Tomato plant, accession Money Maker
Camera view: horizontal (90 deg, fisheye); turntable rotation: 60 degrees
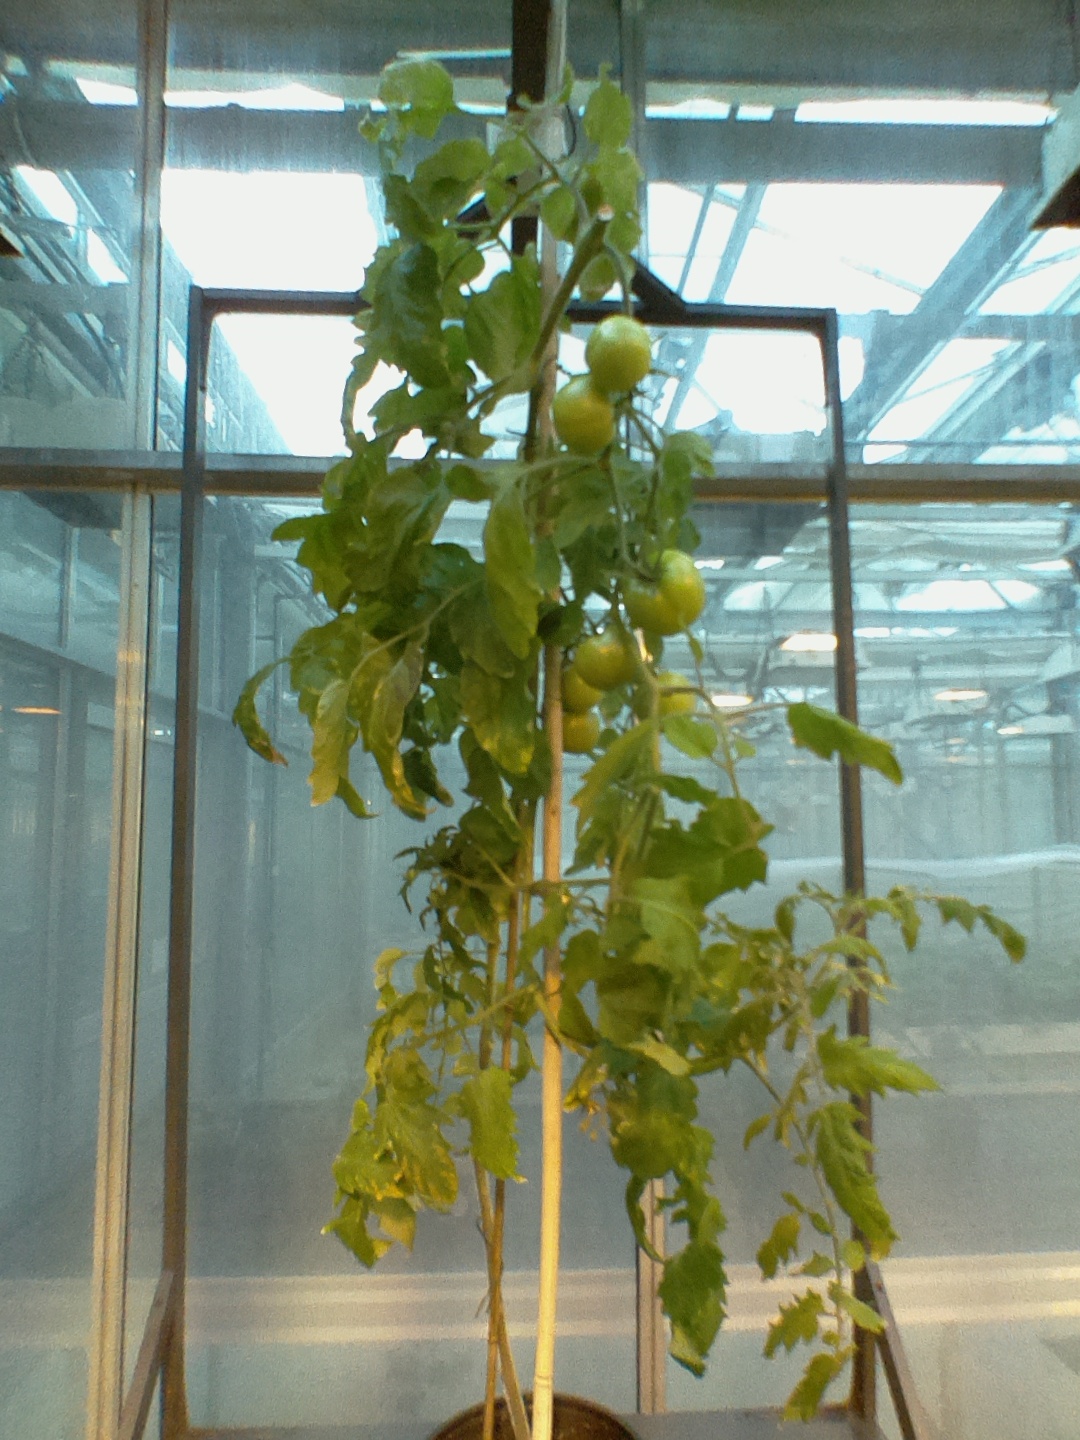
BBCH growth stage 78: 80% -90% of final fruit size